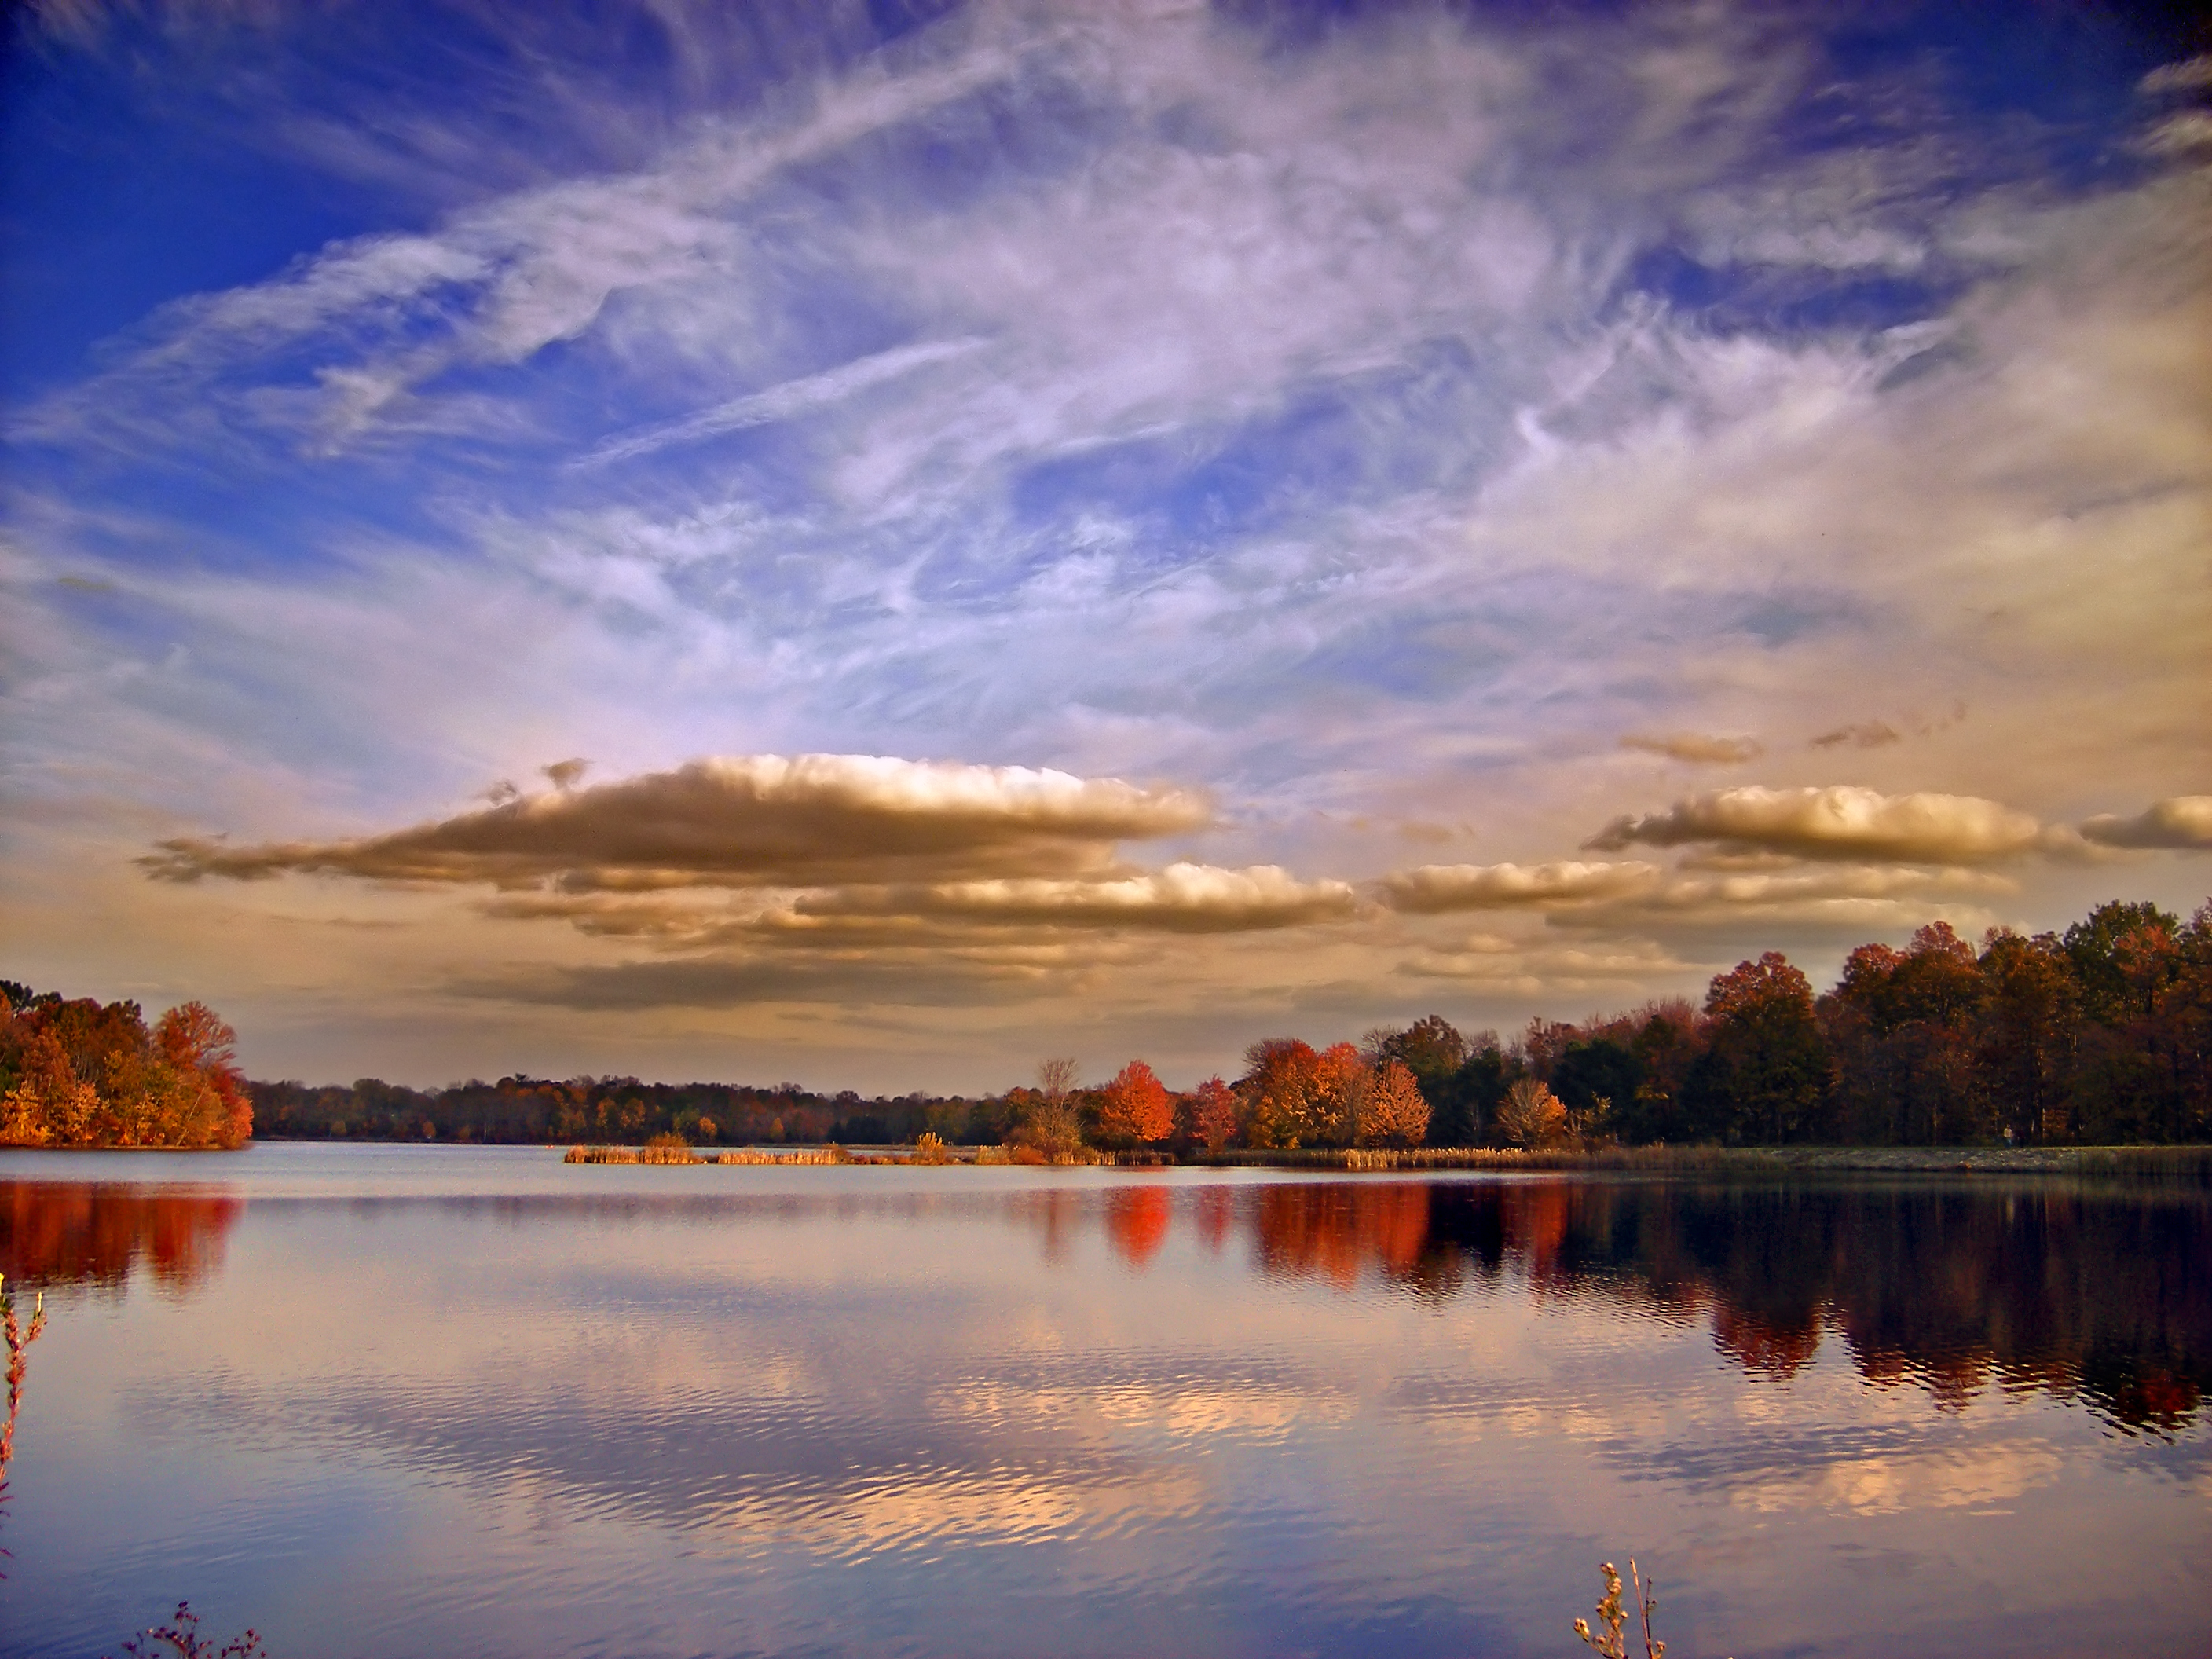
landscape, nature, cloud, sky, sunrise, sunset, sunlight, morning, lake, dawn, river, dusk, evening, rural, reflection, autumn, creativecommons, clouds, lowlight, pennsylvania, cirrus, lehighvalley, northamptoncounty, cumuliform, minsilake, loch, afterglow, meteorological phenomenon, atmospheric phenomenon